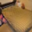
Label: bed